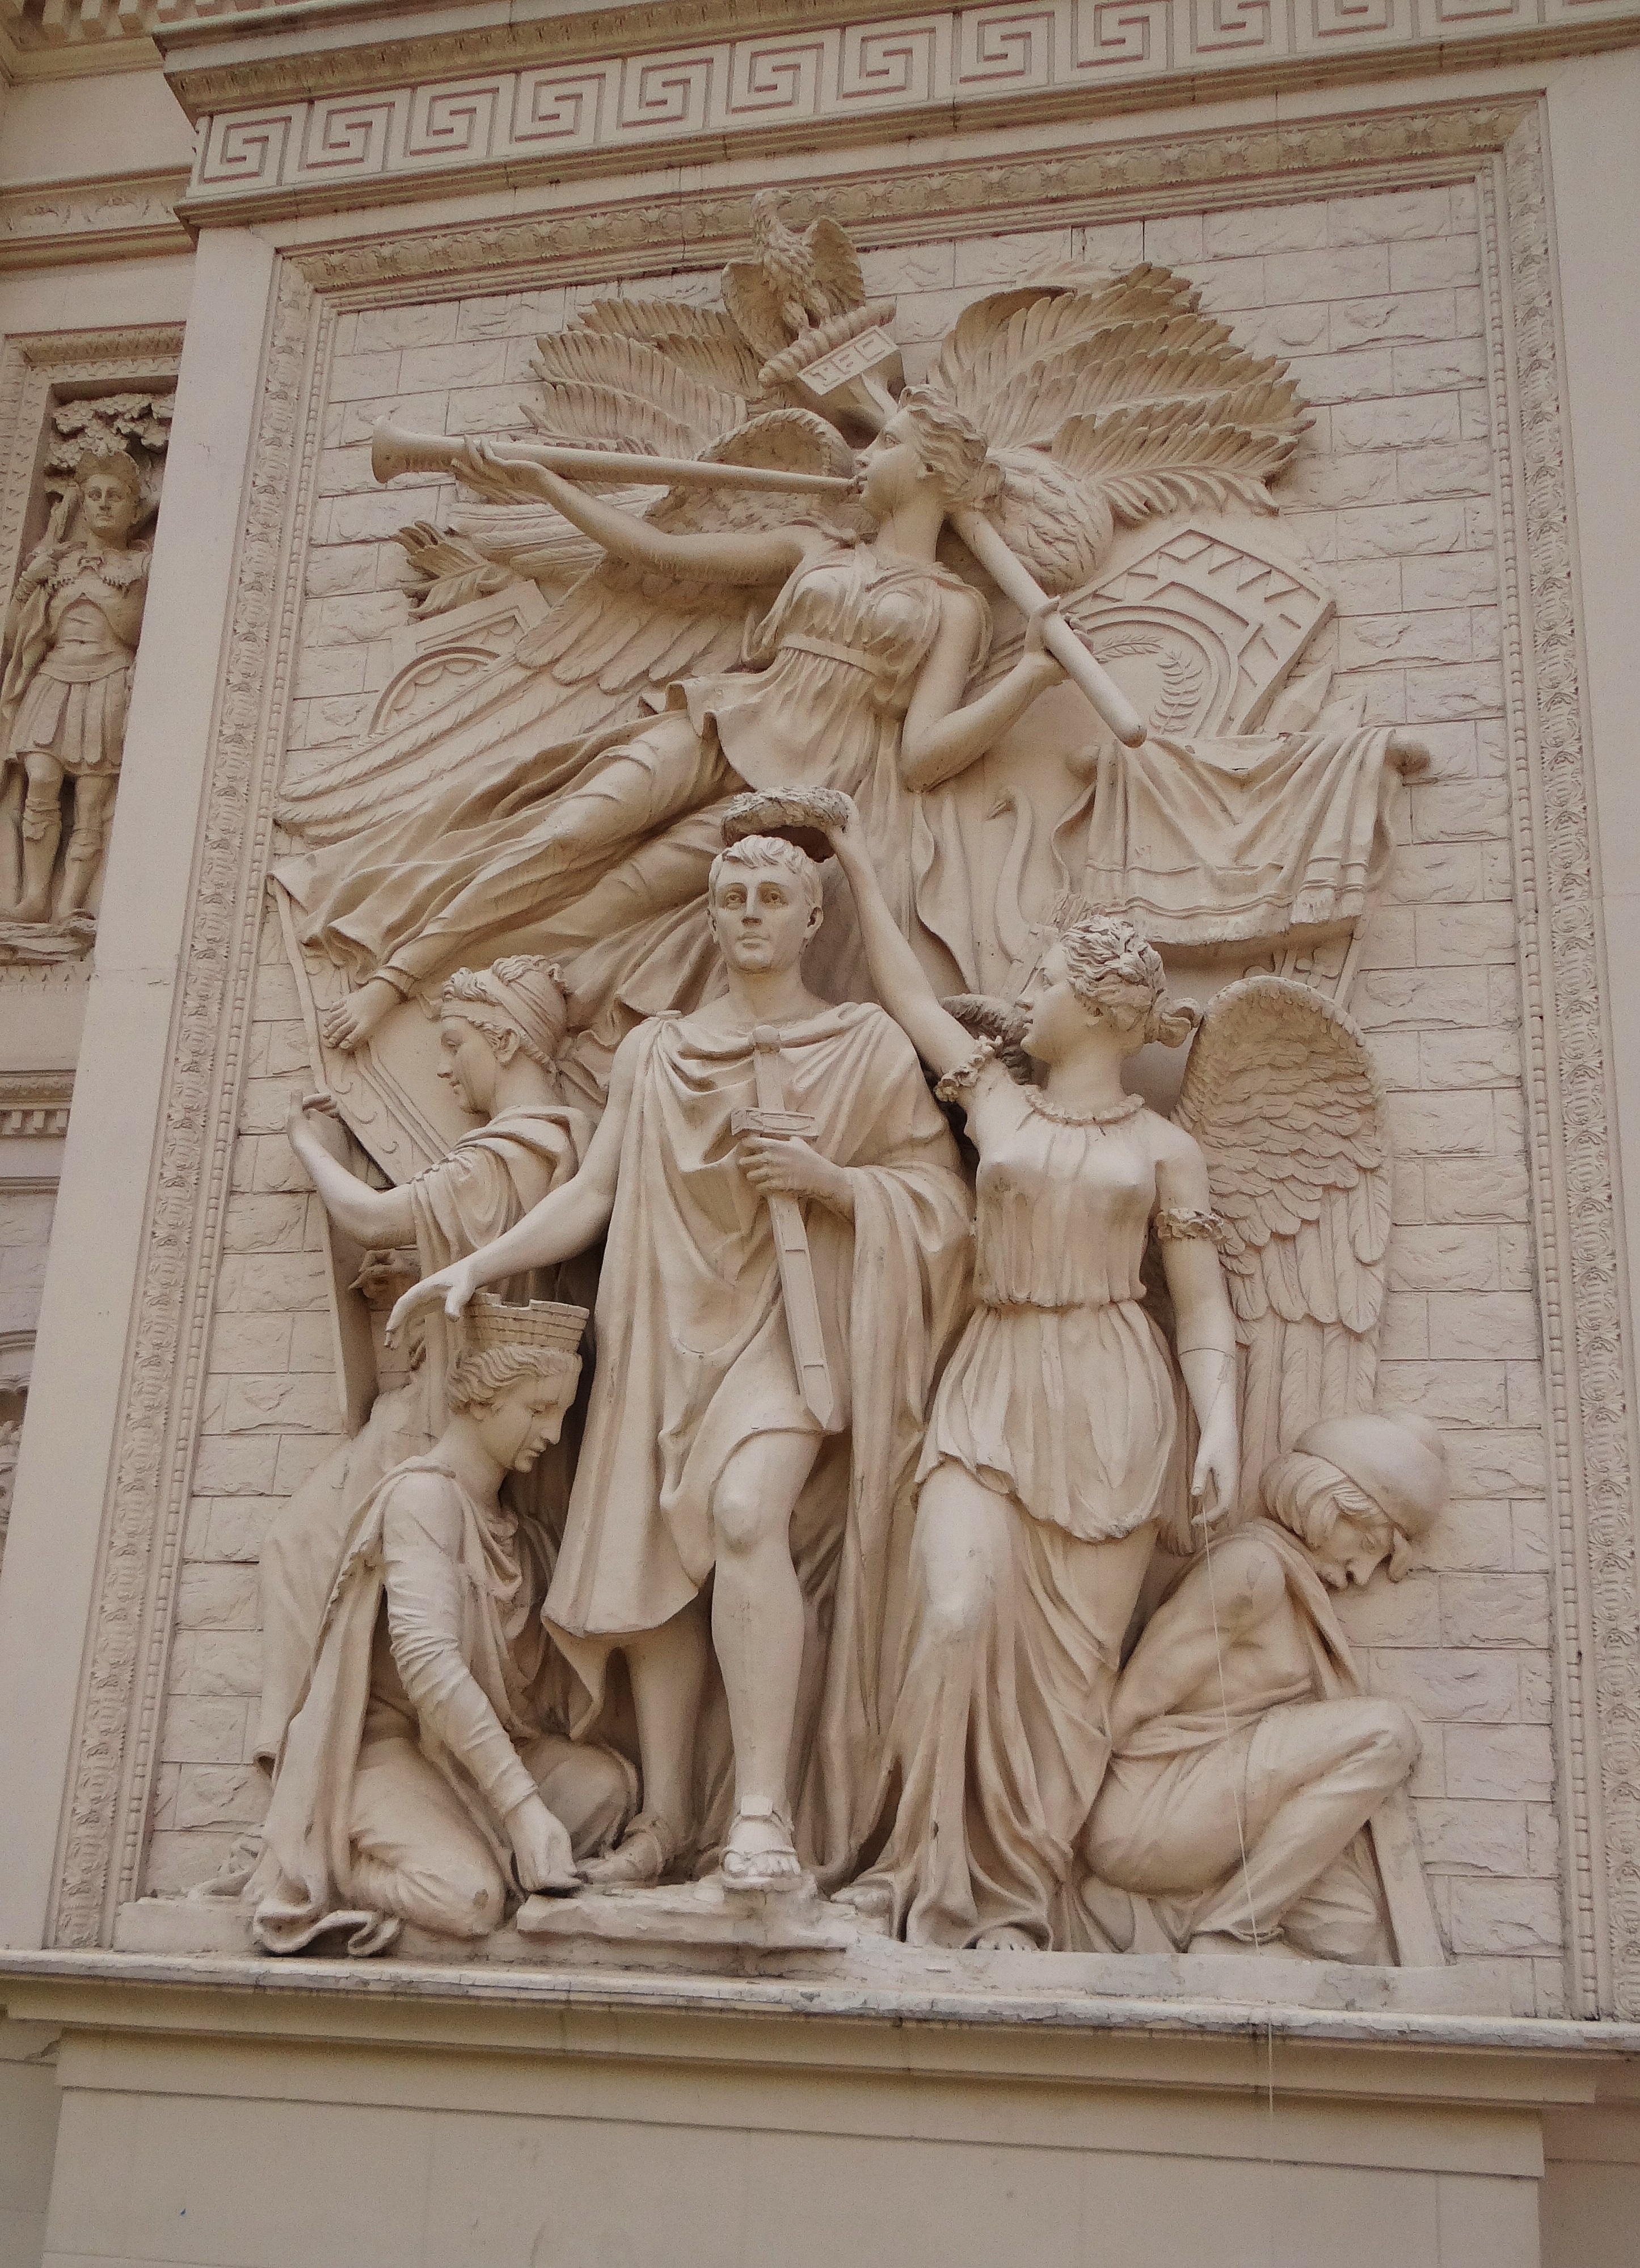
architecture, structure, building, wall, stone, monument, statue, entrance, gate, sculpture, art, temple, frieze, horizontal, india, carving, bengaluru, bangalore, relief, mythology, ancient rome, stone carving, bas relief, innovative, ancient history, classical sculpture, film city